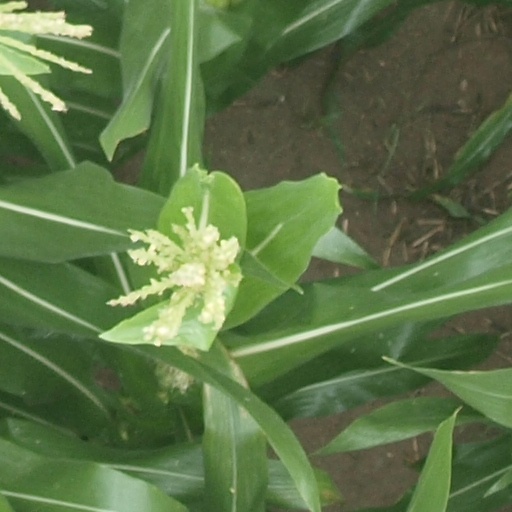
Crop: maize; corn